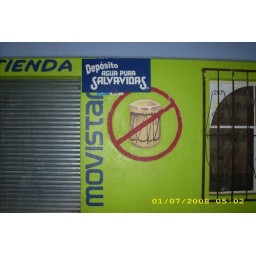
A sign on a building in the town of San Pedro on Lago Atitlan.